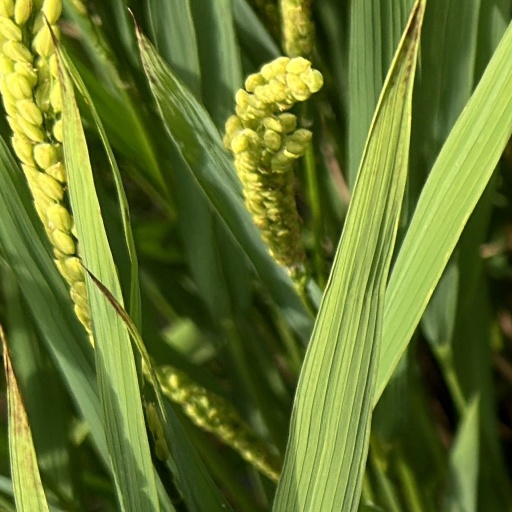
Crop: rice